Antonin Scalia

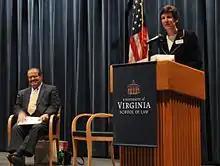
Scalia (left) at the University of Virginia School of Law, 2010

In federalism cases pitting the powers of the federal government against those of the states, Scalia often took the states' positions. In 1997, the Supreme Court considered the case of "Printz v. United States", a challenge to certain provisions of the Brady Handgun Violence Prevention Act, which required chief law enforcement officers of localities in states to perform certain duties. In "Printz", Scalia wrote the Court's majority decision. The Supreme Court ruled unconstitutional the provision that imposed those duties as violating the Tenth Amendment, which reserves to the states and to the people those powers not granted to the federal government. In 2005, Scalia concurred in "Gonzales v. Raich", which read the Commerce Clause to hold that Congress could ban the use of marijuana even when states approve its use for medicinal purposes. Scalia opined that the Commerce Clause, together with the Necessary and Proper Clause, permitted the regulation. In addition, Scalia felt that Congress may regulate intrastate activities if doing so is a necessary part of a more general regulation of interstate commerce. He based that decision on "Wickard v. Filburn", which he now wrote "expanded the Commerce Clause beyond all reason".